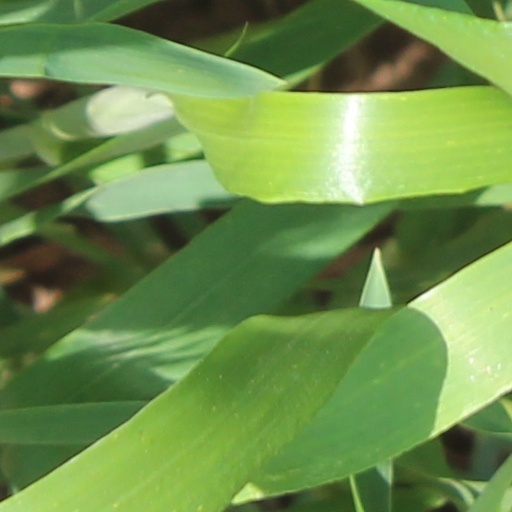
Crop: wheat